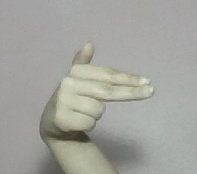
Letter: ghain